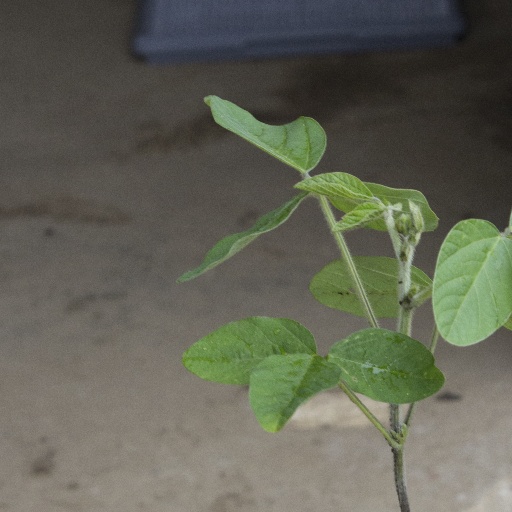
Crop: soybean